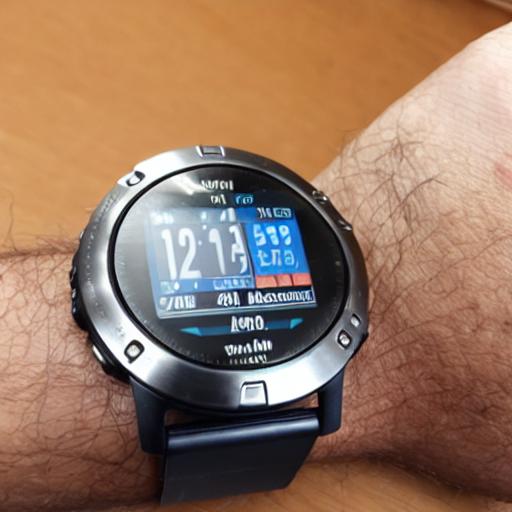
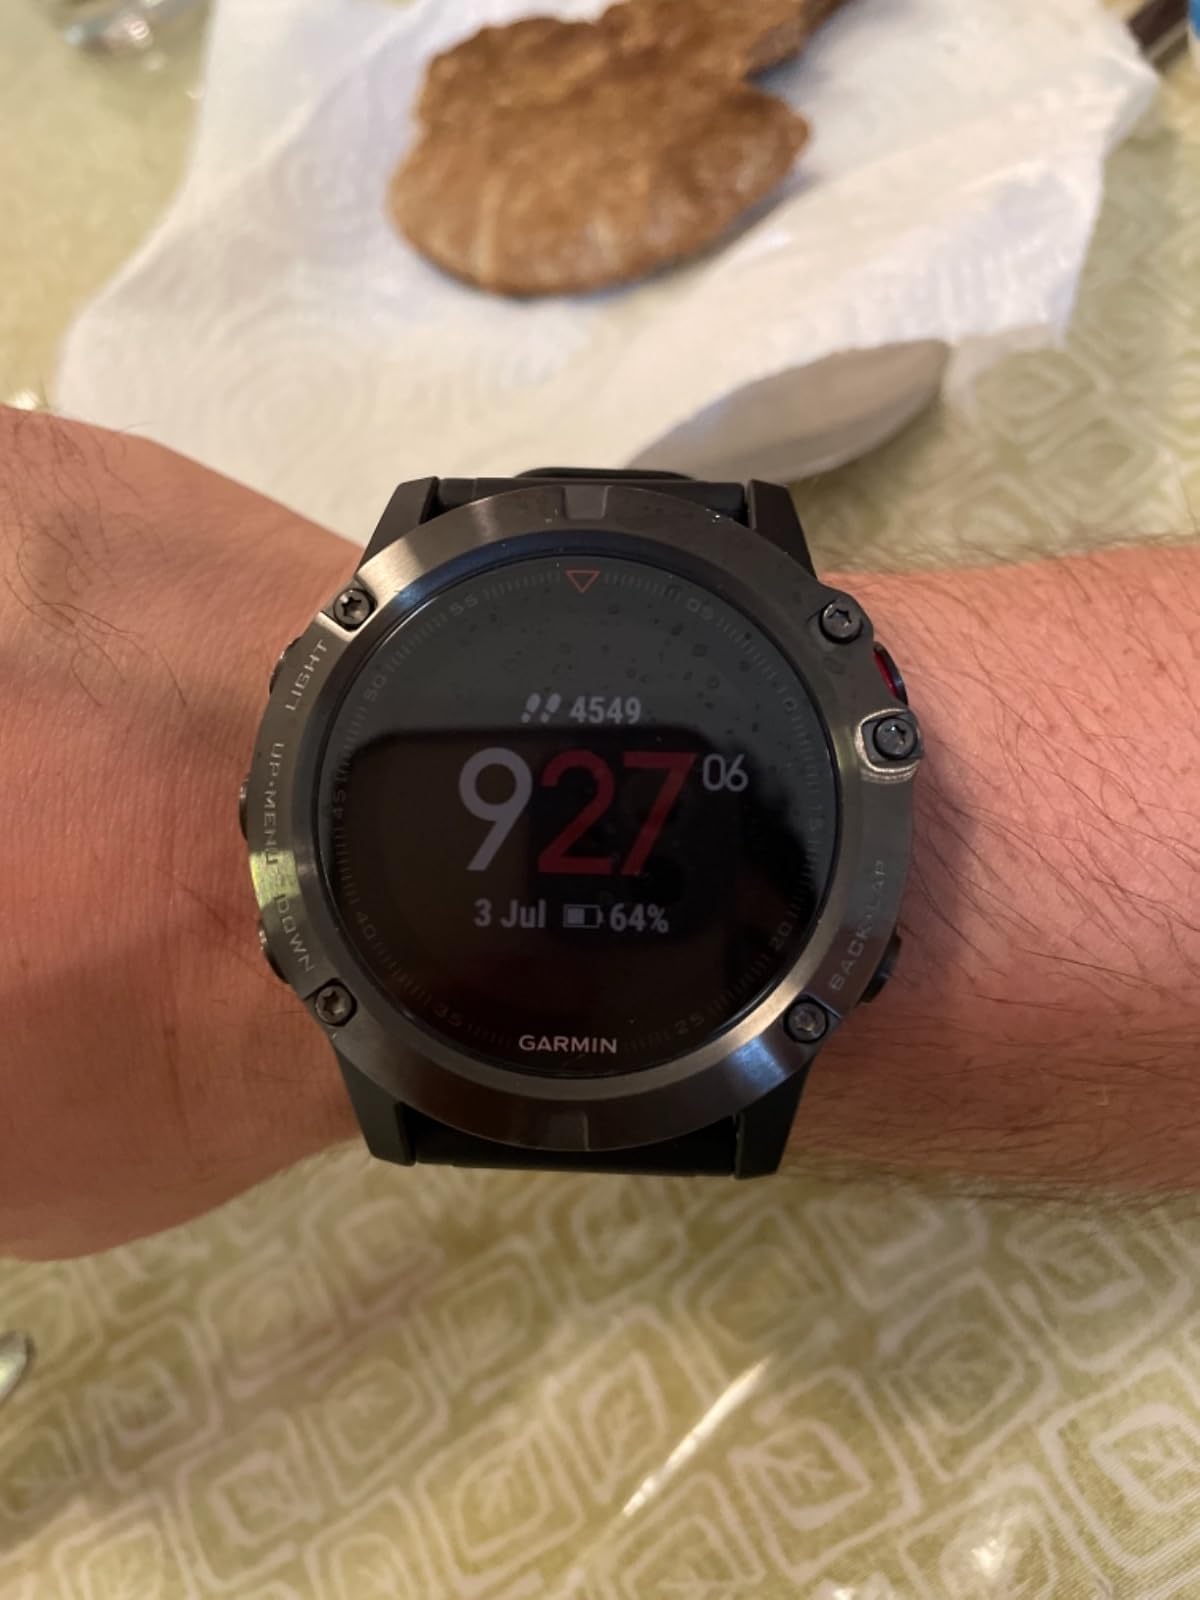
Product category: smartwatch
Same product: no